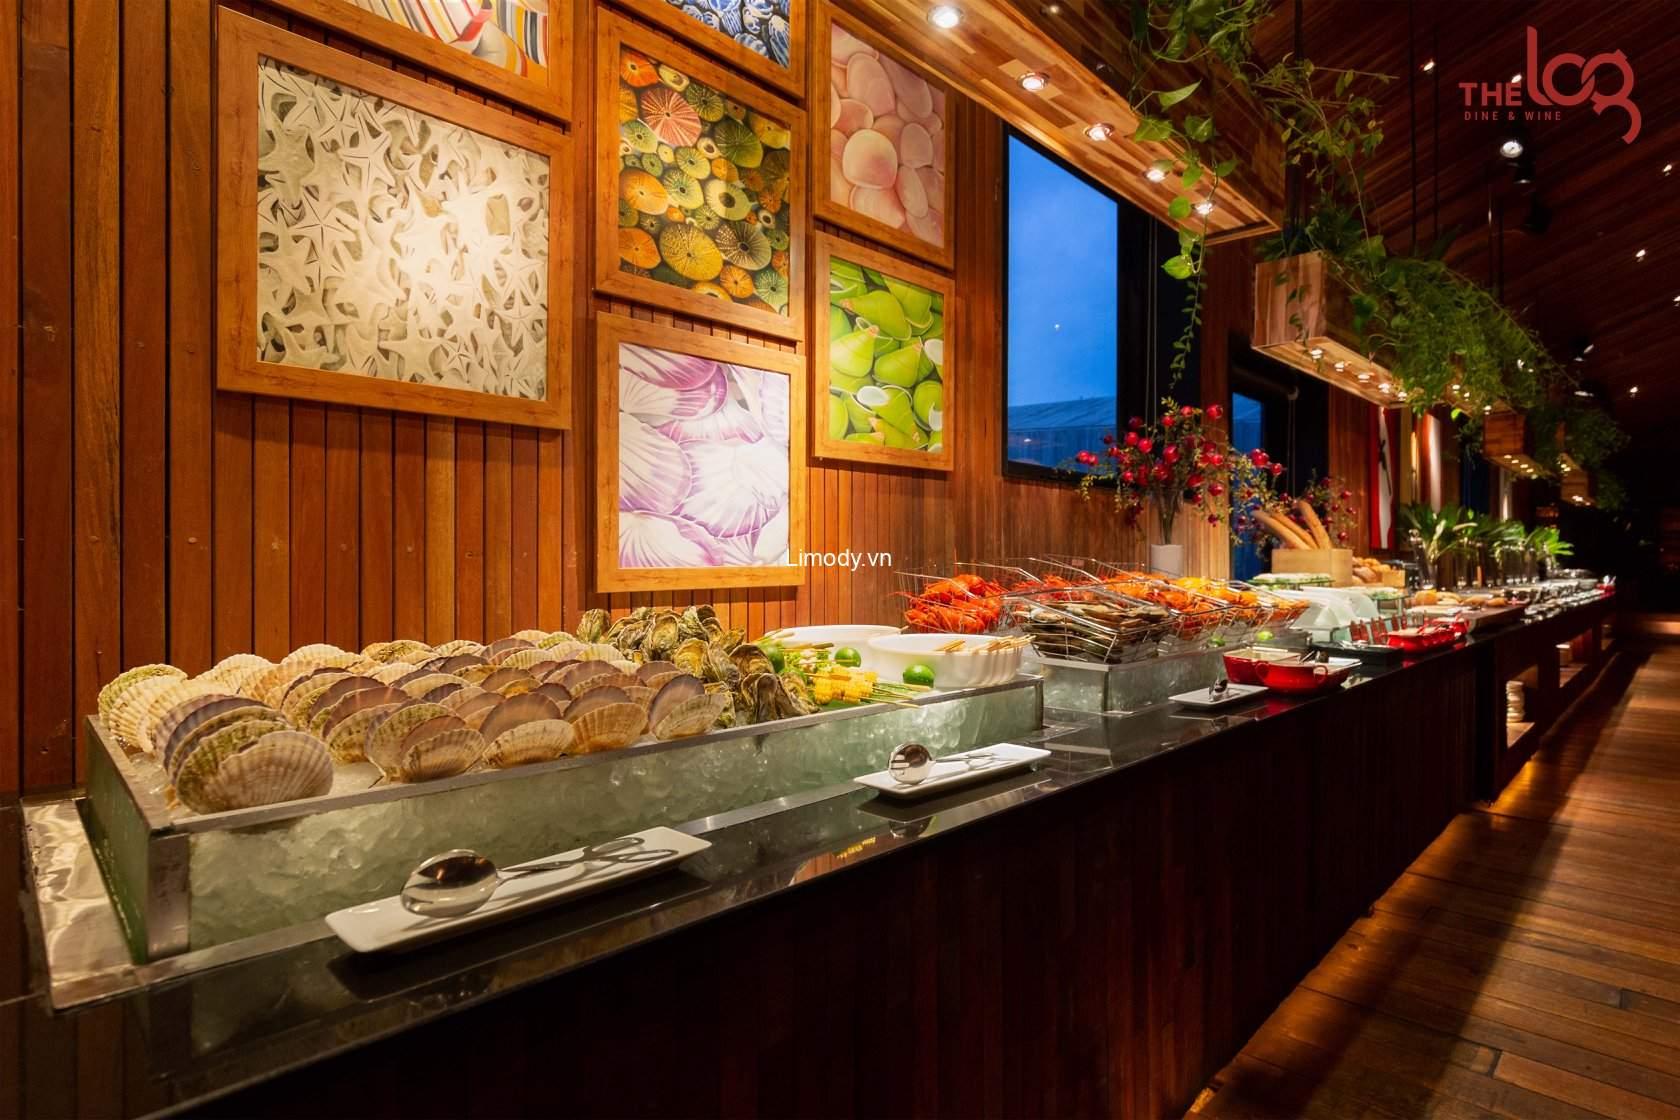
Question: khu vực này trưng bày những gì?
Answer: trưng bày các phần đồ ăn